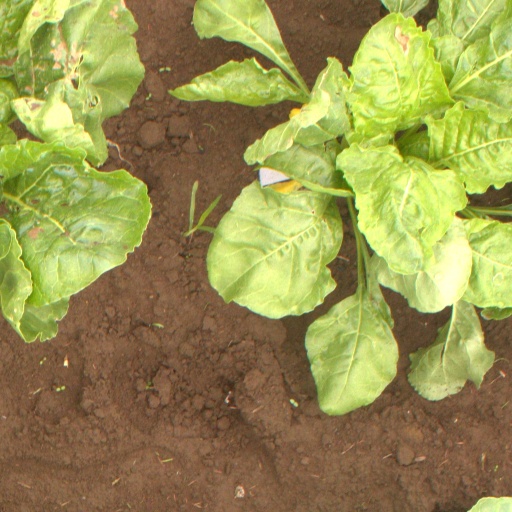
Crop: sugar beet